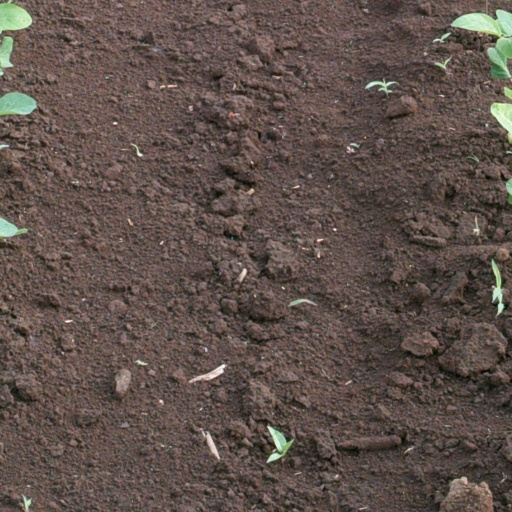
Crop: soybean